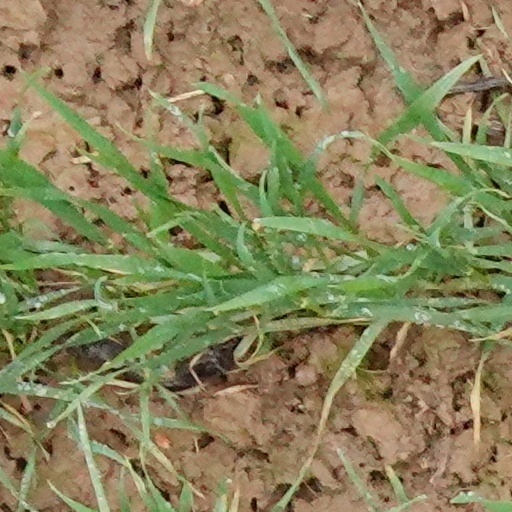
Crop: wheat